Der lustige Krieg

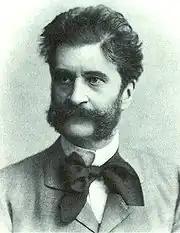
Johann Strauss II

Der lustige Krieg ("The Merry War") is a three-act operetta composed by Johann Strauss II. The work was first performed on 25 November 1881 at the Theater an der Wien. Its libretto was by F. Zell (Camillo Walzel) and Richard Genée, based on the book for Henri Reber's 1857 opéra comique "Les Dames capitaines". The operetta was well received at its premiere, and was performed 69 times during its first run.